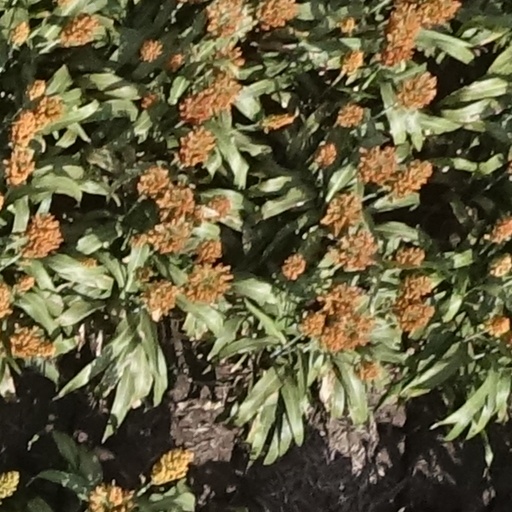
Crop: sorghum